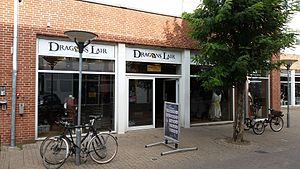
Dragons Lair
Dragons Lairs butik i Odense
Billedet er taget i 2014, lige efter renoveringen og indførelsen af det nye logo for kæden.
Dragons Lair er en butikskæde som specialiserer sig i salg af spil og udstyr til spil. Kæden er også kendt for at afholde spilrelaterede events. Den første butik blev grundlagt i 1996 i Roskilde.